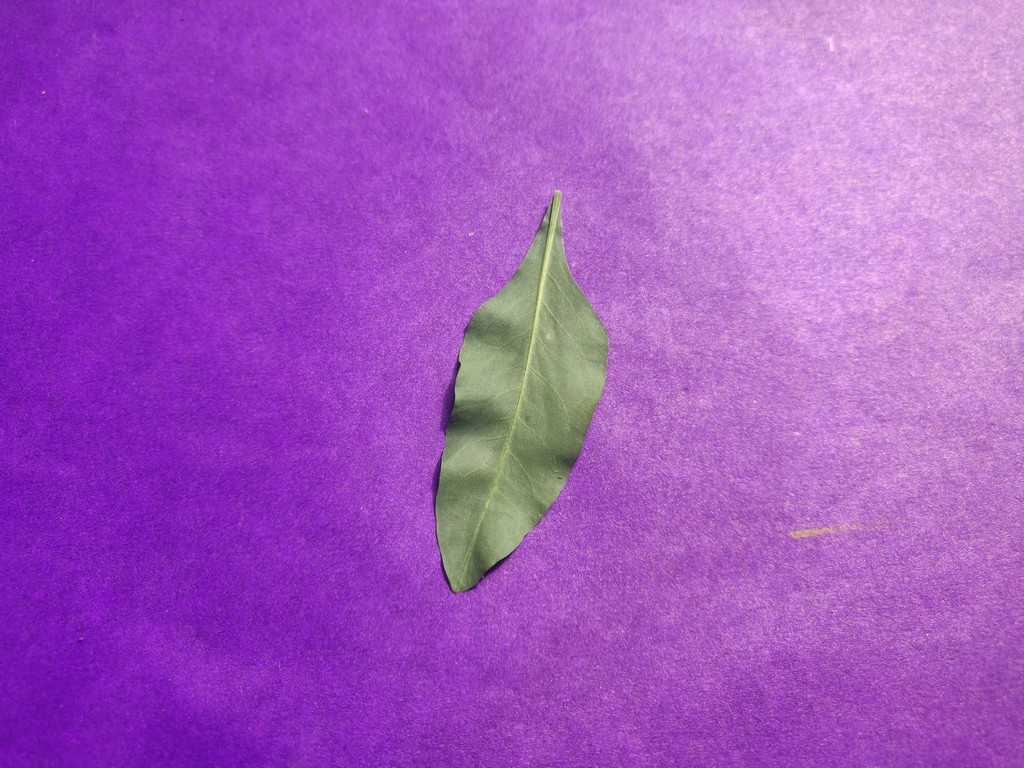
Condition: Healthy
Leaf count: single
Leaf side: back